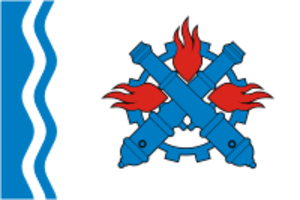
Verkhniaïa Toura est une ville de l'oblast de Sverdlovsk, en Russie. Elle compte 9 205 habitants en 2014